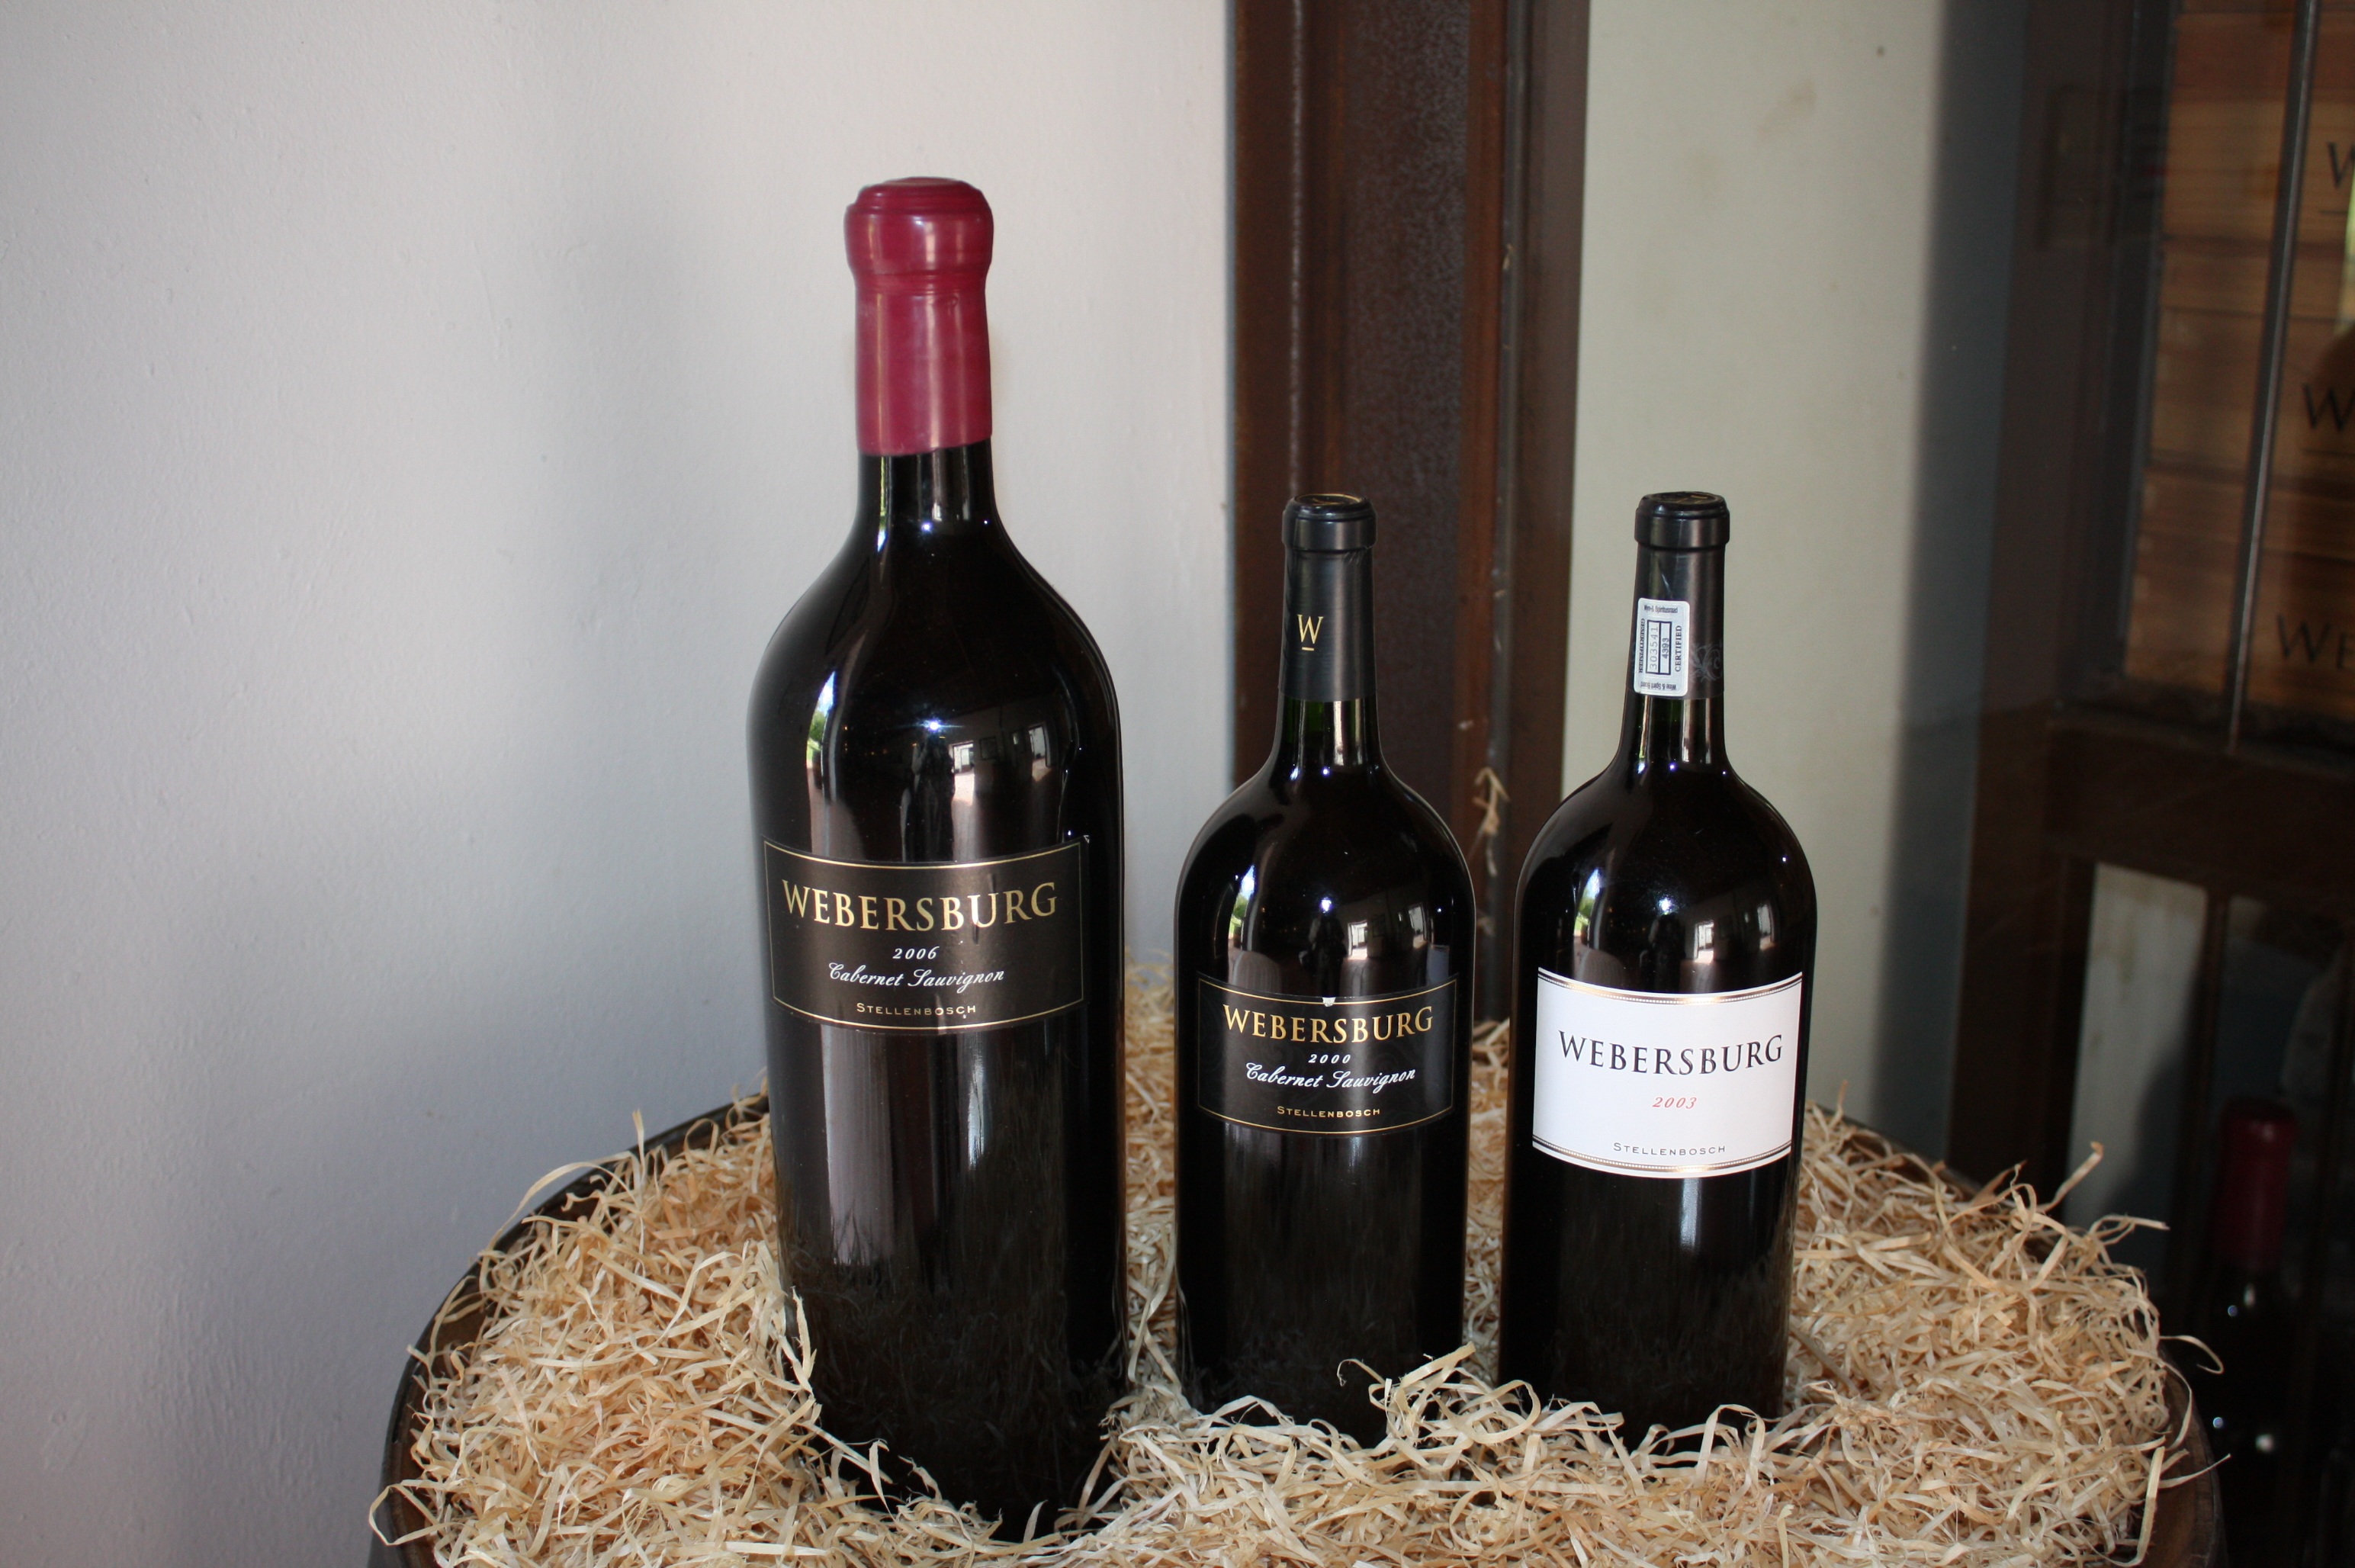
wine, drink, bottle, red wine, wine bottle, liqueur, winery, south africa, wine bottles, alcoholic beverage, 3 bottles, dekoflaschen, weingut weber burg, man made object